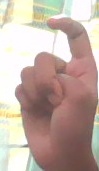
ASL sign: X